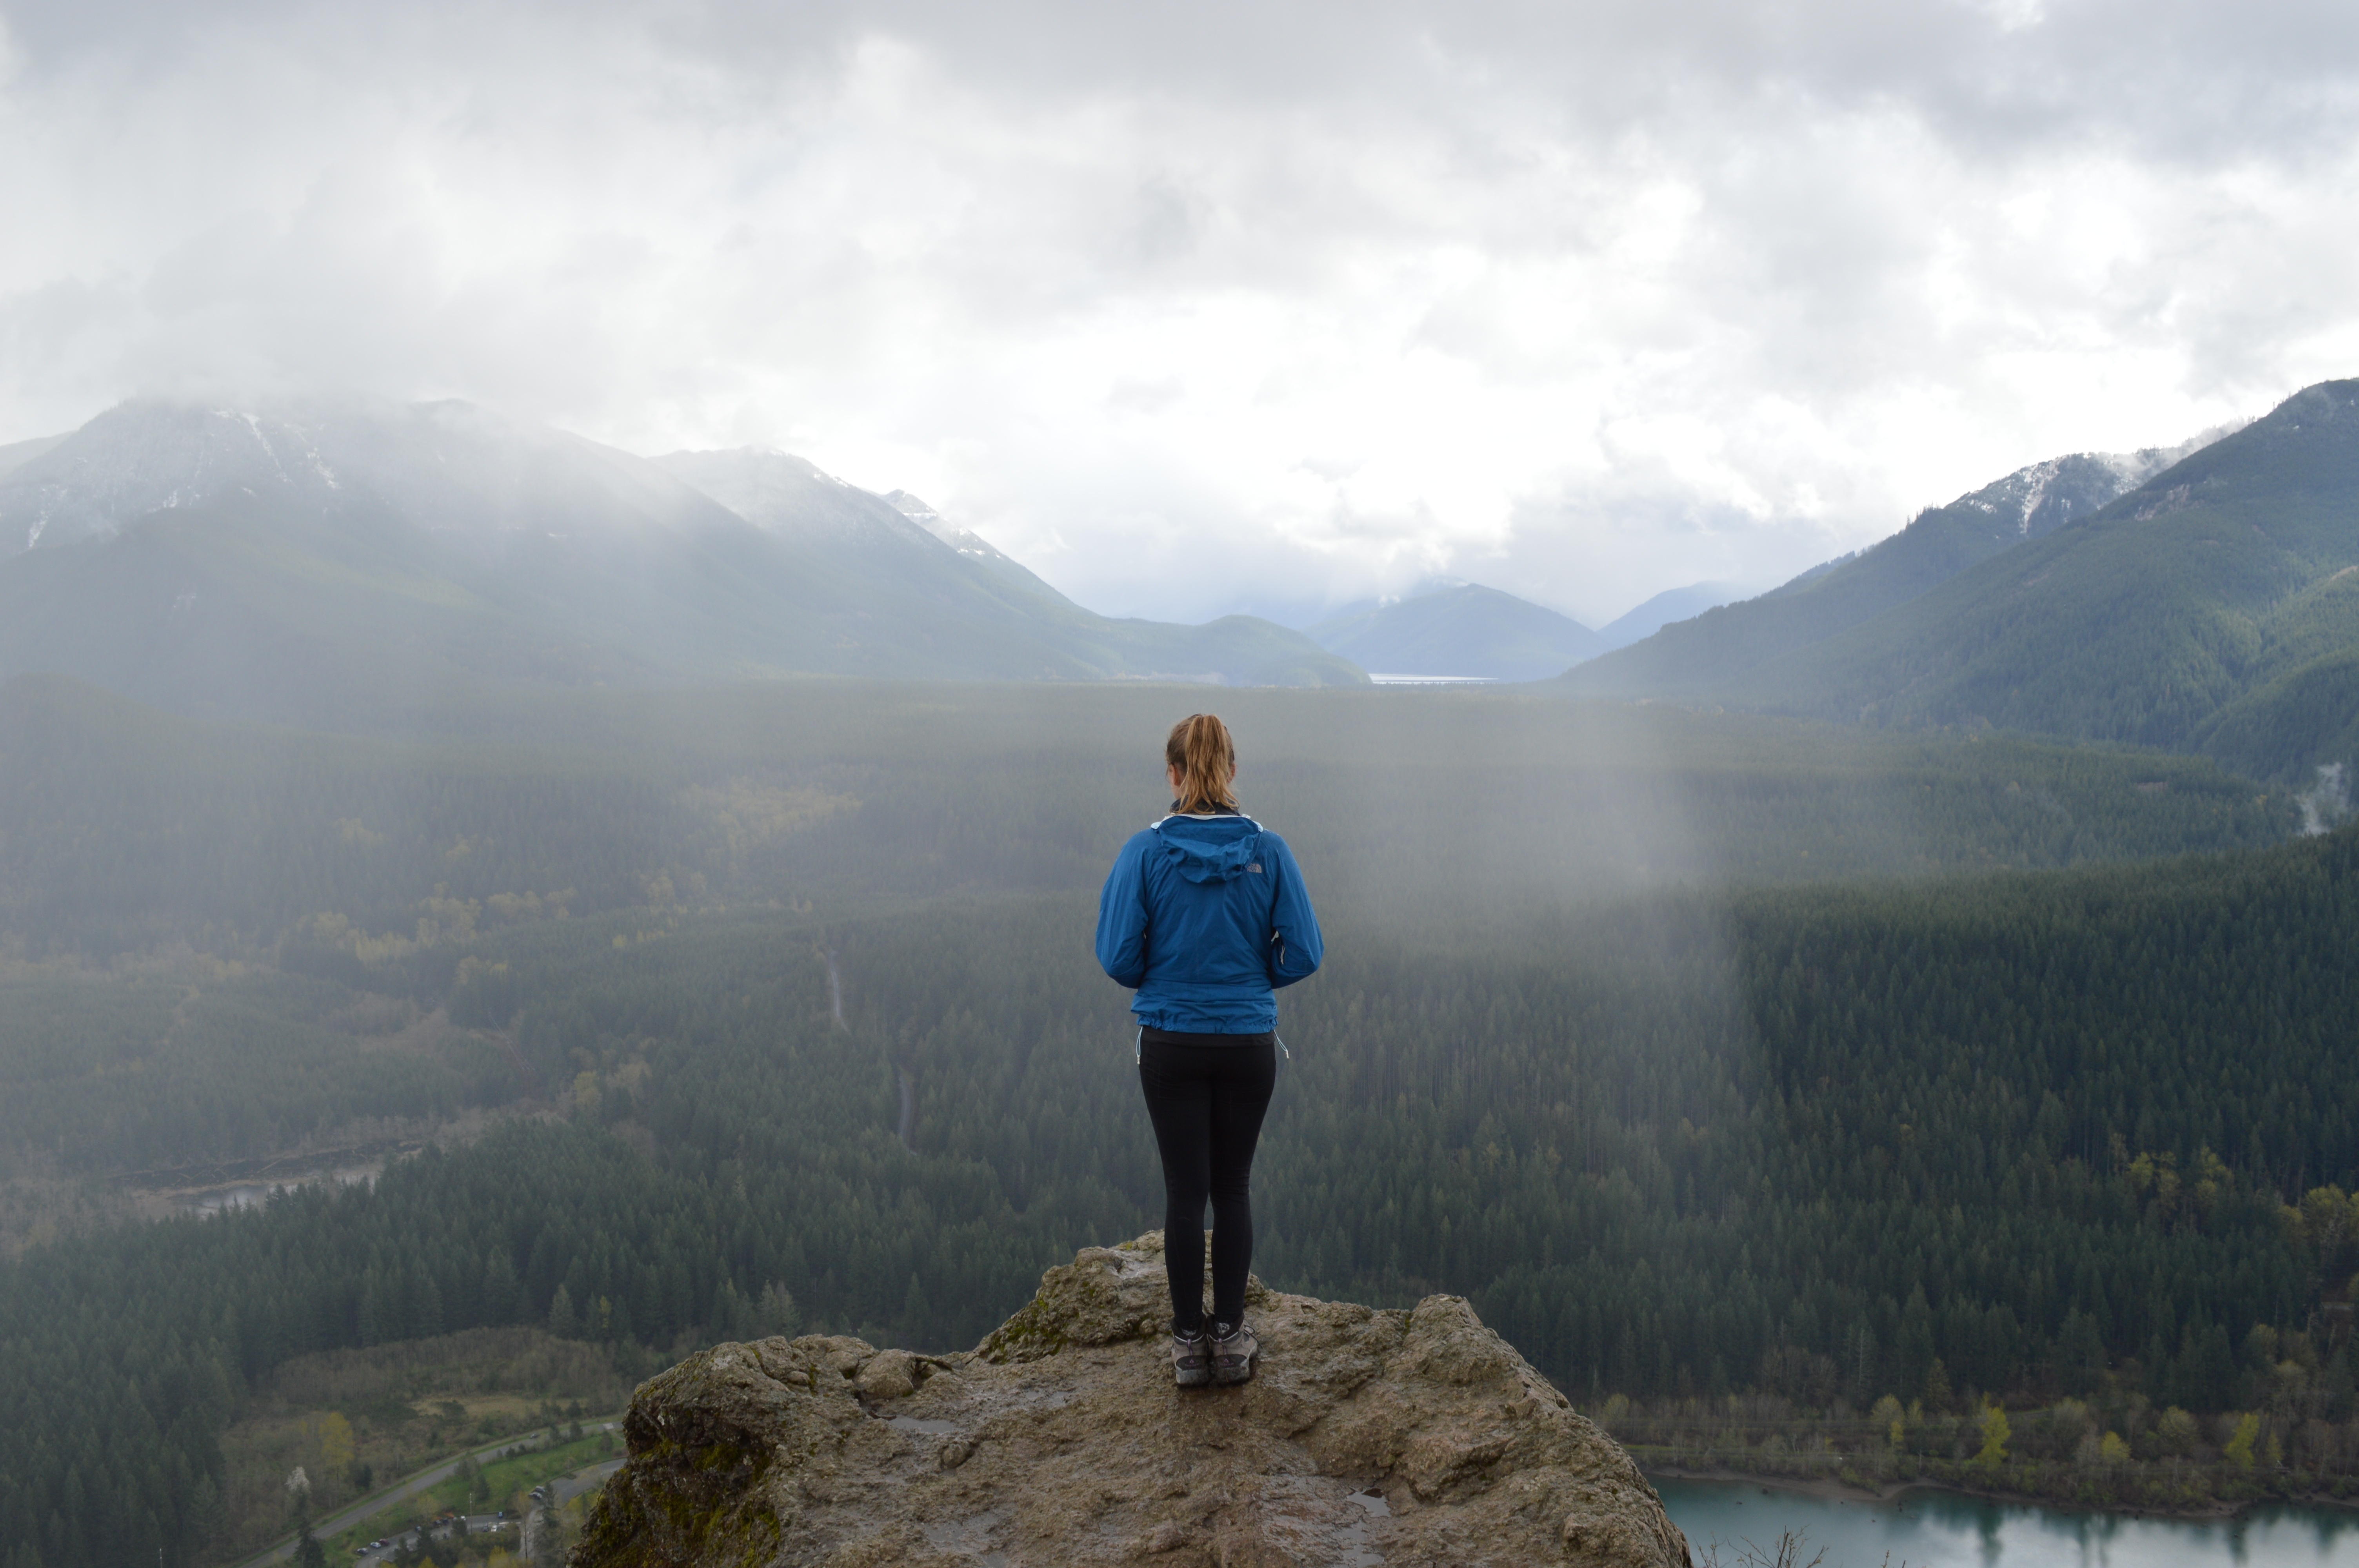
landscape, nature, outdoor, wilderness, walking, person, mountain, woman, hiking, sunlight, hill, lake, adventure, view, peak, river, valley, mountain range, panorama, cliff, female, standing, weather, overcast, fjord, ridge, summit, clouds, sports, mountains, alps, backpacking, beams, fell, rays of light, top, loch, landform, atmospheric phenomenon, mountainous landforms